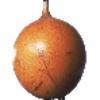
Label: granadilla